Beckman Coulter

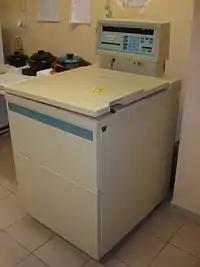
A large laboratory centrifuge from Beckman Coulter Life Sciences

Beckman Coulter, Inc. is an American company that develops, manufactures, and markets products relevant to biomedical testing. It has been a subsidiary of Danaher Corporation since 2011. It operates in the industries of diagnostics under the brand name Beckman Coulter and life sciences under the brand name Beckman Coulter Life Sciences. The company was established in 1935 as National Technical Laboratories, and has become an international company through growth and acquisitions of other life sciences organizations.